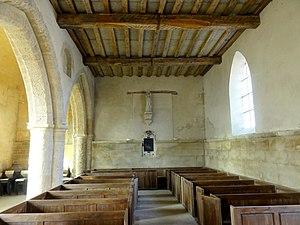
Intérieur de l'église - voir titre.
L'église Sainte-Marie-Madeleine est une église catholique paroissiale située au Perchay, en France. C'est un petit édifice de facture rustique, issu de la transformation successive d'une église romane à vaisseau unique, que l'on peut dater de la fin du XIᵉ ou du premier quart du XIIᵉ siècle. La nef avec son intéressant portail et la base du clocher avec ses deux arcades archaïques subsistent encore de cette époque, mais toutes les fenêtres ont été repercées, et la base du clocher a été voûtée d'ogives à la première période gothique. Au XIIIᵉ siècle, la chapelle de la Vierge formant croisillon a été ajoutée au sud du clocher. Après la guerre de Cent Ans, l'étage de beffroi a été refait, et le chœur roman a été remplacé par deux travées de style gothique flamboyant, et la nef a été munie d'un unique bas-côté, également située au sud. Sa voûte en berceau évoque l'architecture classique, et ne date peut-être que du XVIIᵉ siècle. L'église Sainte-Marie-Madeleine a été inscrite aux monuments historiques par arrêté du 14 décembre 1979, et la nef et le bas-côté ont bénéficié d'une restauration au début des années 1990.